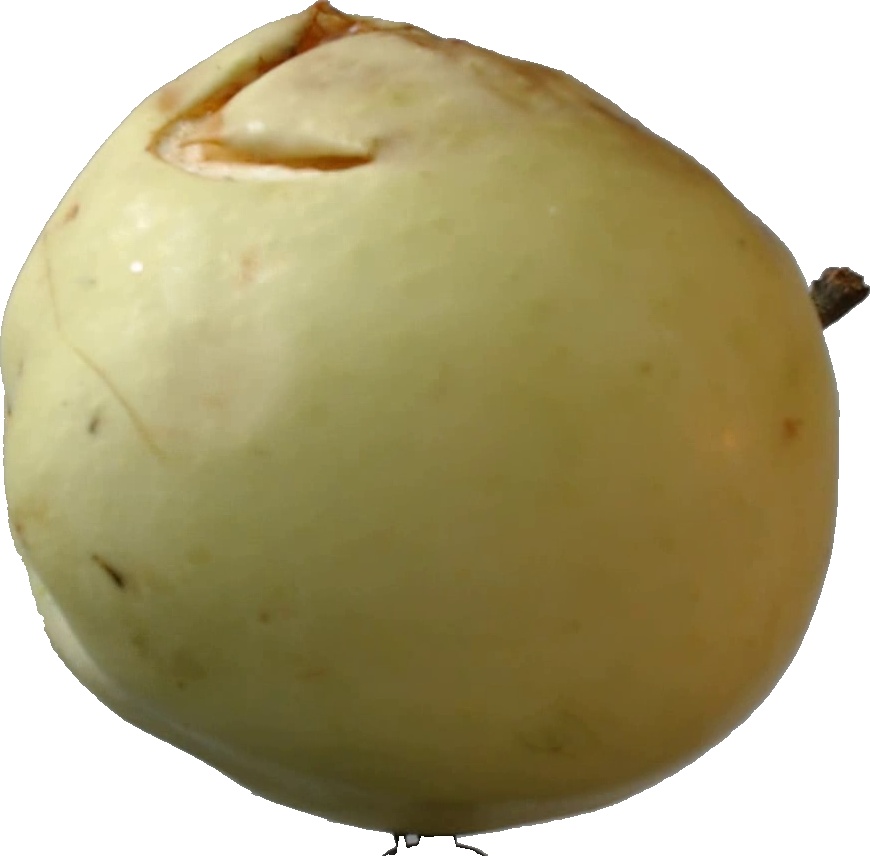
Label: apple_hit_1